Scharfenstein (Hesse)

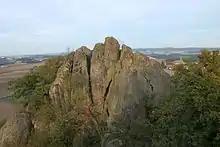
View from the southern summit of Scharfenstein of the northern half of the outcrop. In the middle the famous climbing route, Schiefe Anna.

Scharfenstein is a well-known target for climbers. There are over 85 climbing routes on the basalt hill.